Arthur P. Carpenter

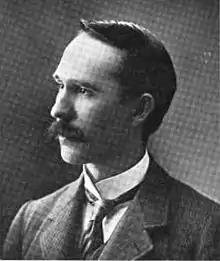
From Volume III of 1904's "Memoirs of the Judiciary and the Bar of New England of the Nineteenth Century"

Arthur P. Carpenter (March 30, 1867 – October 22, 1937) was an American attorney and government official from Vermont. A Democrat, among the offices in which he served was United States Marshal for the District of Vermont (1914–1922) and judge of the Brattleboro, Vermont municipal court (1923–1929).